Playing with Fire (2019 film)

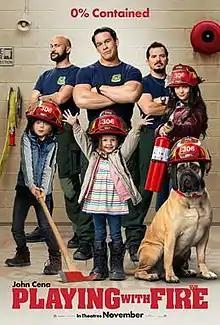
Theatrical release poster

Playing with Fire is a 2019 American family comedy film directed by Andy Fickman from a screenplay by Dan Ewen and Matt Lieberman based on a story by Ewen. The film stars John Cena, Keegan-Michael Key, John Leguizamo, Brianna Hildebrand, Dennis Haysbert, and Judy Greer. It tells the story of a group of smokejumpers who must watch over three children who they rescued from a burning cabin until child services arrives.